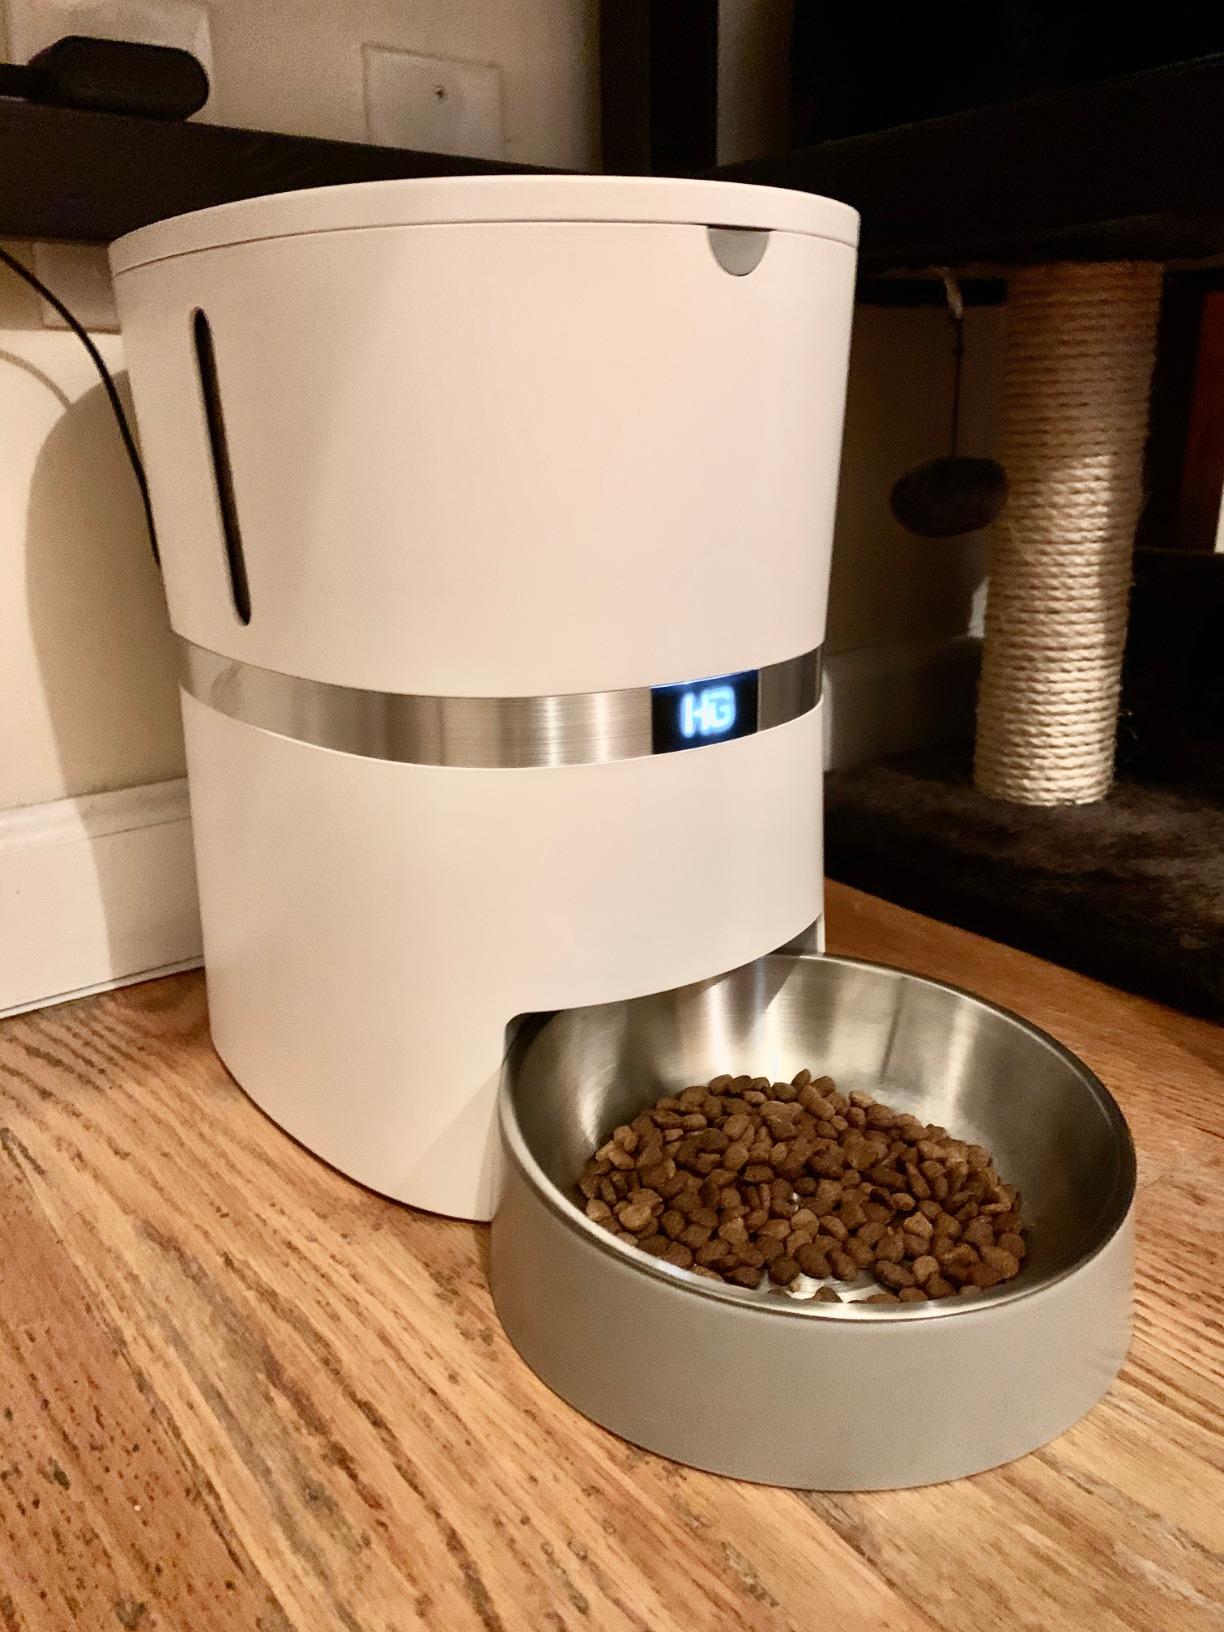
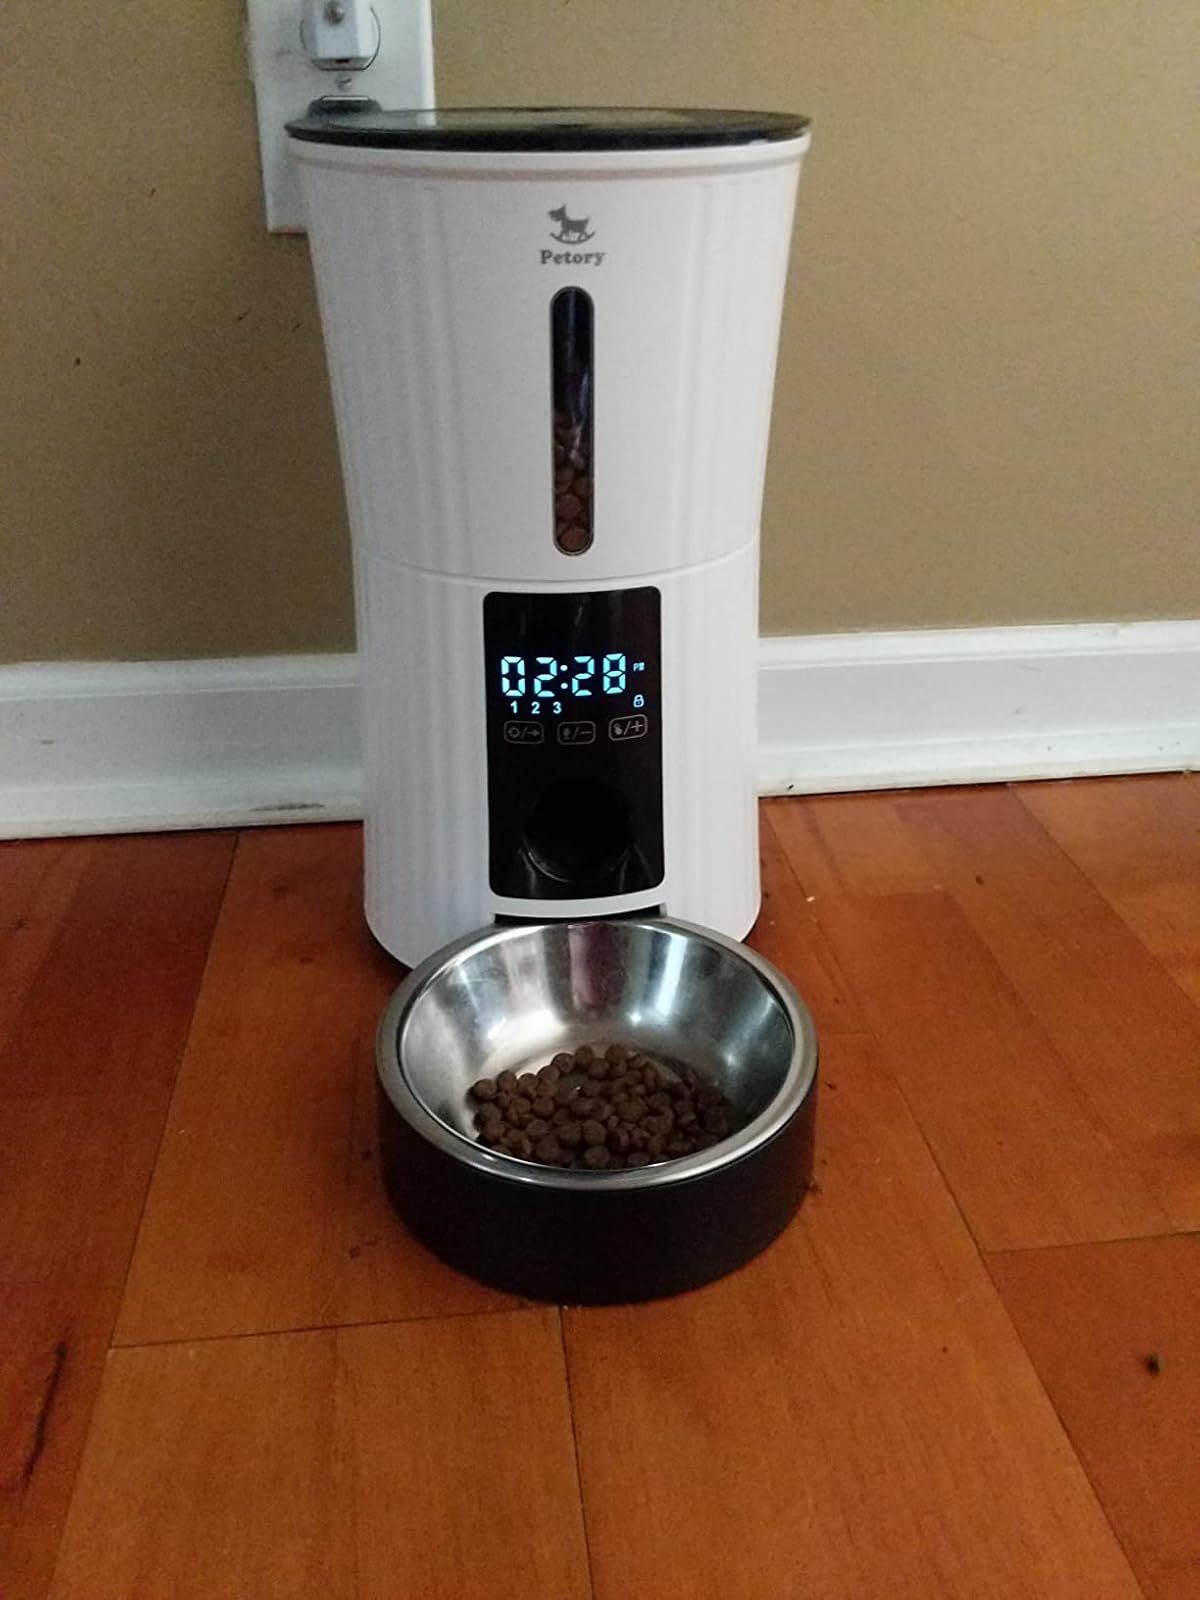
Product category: items_feeder
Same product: no